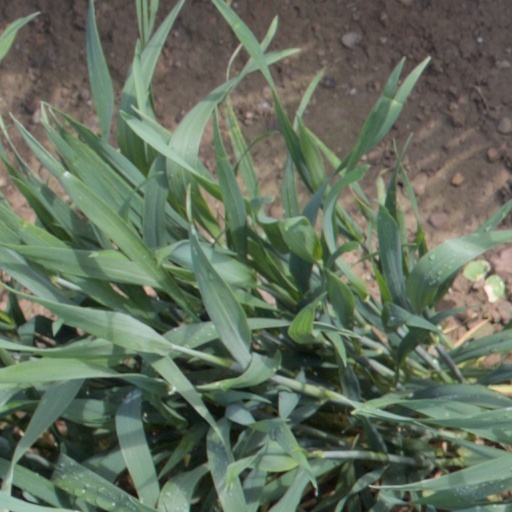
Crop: wheat